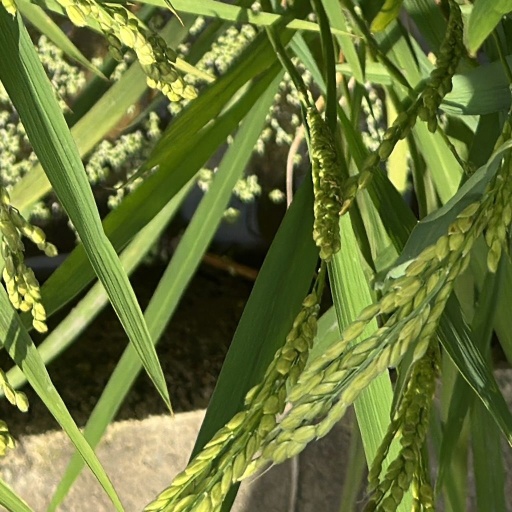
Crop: rice